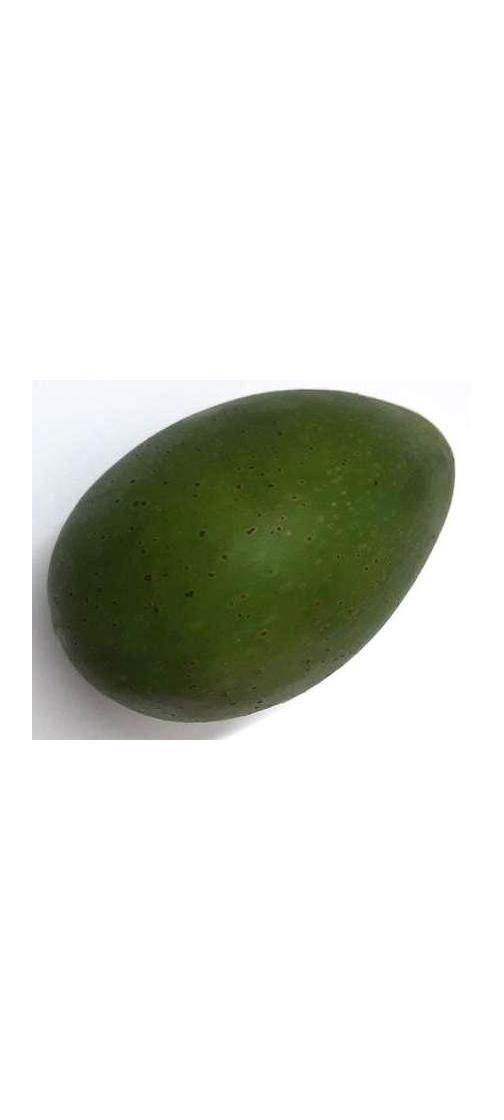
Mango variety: Ashshina Zhinuk